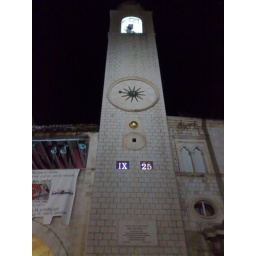
The tower clock shows 9h25 pm in Dubrovnik, but it was 10h25 pm.